SpongeBob SquarePants: The Yellow Avenger

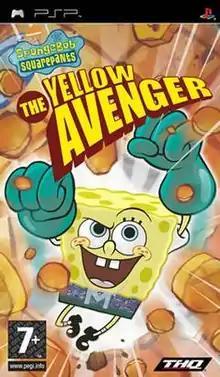
European PSP box art

SpongeBob SquarePants: The Yellow Avenger is a SpongeBob video game developed by Tantalus Media and published by THQ for Nintendo DS and PlayStation Portable. It is the first SpongeBob game to be released on both consoles.